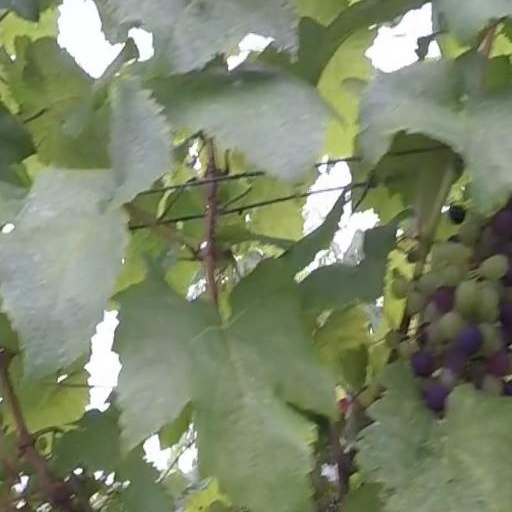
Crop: grape